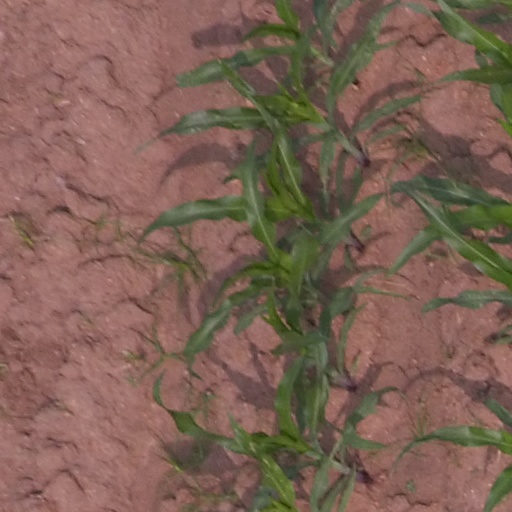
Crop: maize; corn